Samson Ebukam

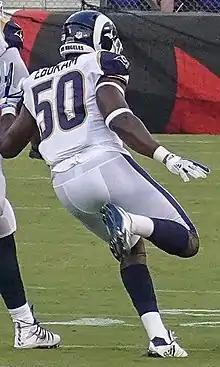
Ebukam in 2018

The Los Angeles Rams selected Ebukam in the fourth round with the 125th overall pick of the 2017 NFL draft. The Rams traded their fourth-round (141st overall) and sixth-round (197th overall) picks in the 2017 NFL Draft to the New York Jets and received the fourth round pick (125th overall) used to draft Ebukam. Ebukam was the 17th linebacker drafted in 2017.